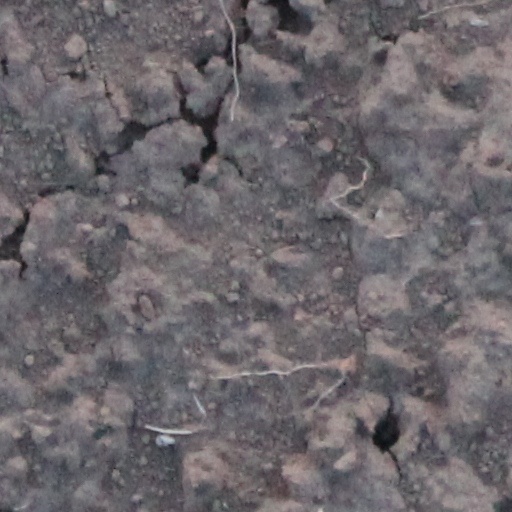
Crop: wheat